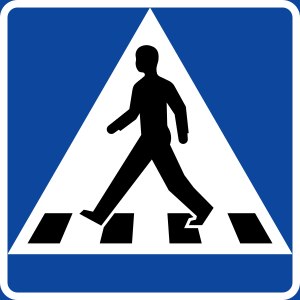
Fodgængerfelt
Skilt for fodgængerfelt
Et fodgængerfelt eller en fodgængerovergang markerer en overgang på vejen, hvor bilerne og anden trafik skal holde tilbage for eventuelle fodgængere, der ønsker at komme over vejen. Fodgængerfeltet angives med hvide striber på kørebanen og eventuelt cykelstien – evt. med et helleanlæg på vejens midte.